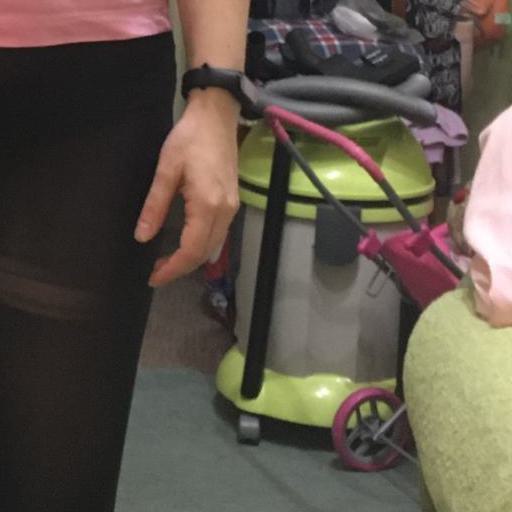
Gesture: no_gesture